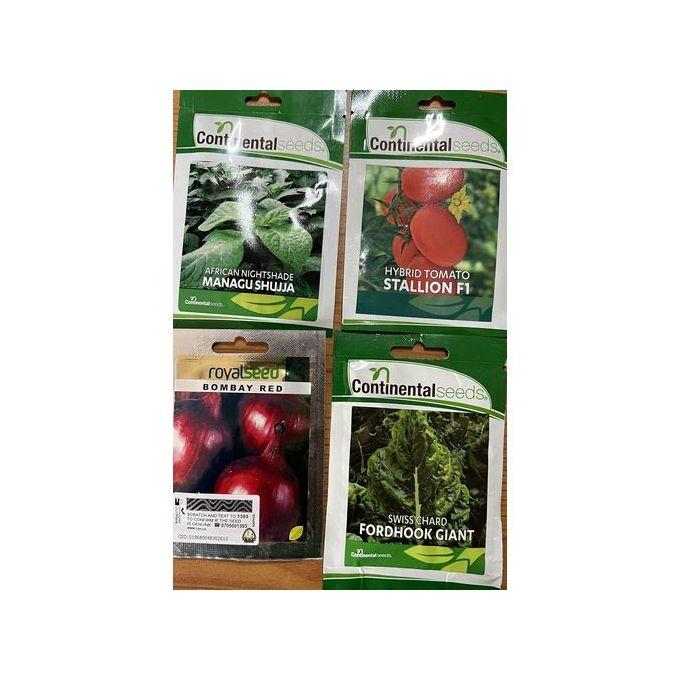
Vifungashio vya plastiki ambavyo vimebeba mbegu za kupanda za mazao mbalimbali, vitatu vikiwa na rangi ya kijani, na moja ina rangi ya fedha, pamoja na rangi nyeupe. Pia, kuna picha ya zao husika kwa mfano nyanya, mboga za majani na vitunguu.